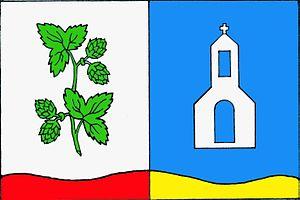
Holedeč est une commune du district de Louny, dans la région d'Ústí nad Labem, en République tchèque. Sa population s'élevait à 595 habitants en 2018.